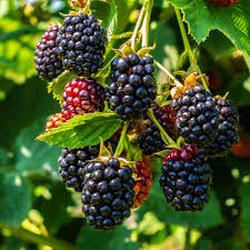
Label: Blackberry